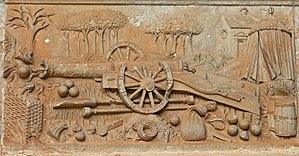
Assier - Frise sculptée de l'église Saint-Pierre - Couleuvrine bâtarde avec son attirail complet
L'église Saint-Pierre est une église catholique située à Assier, dans le département du Lot, en France.